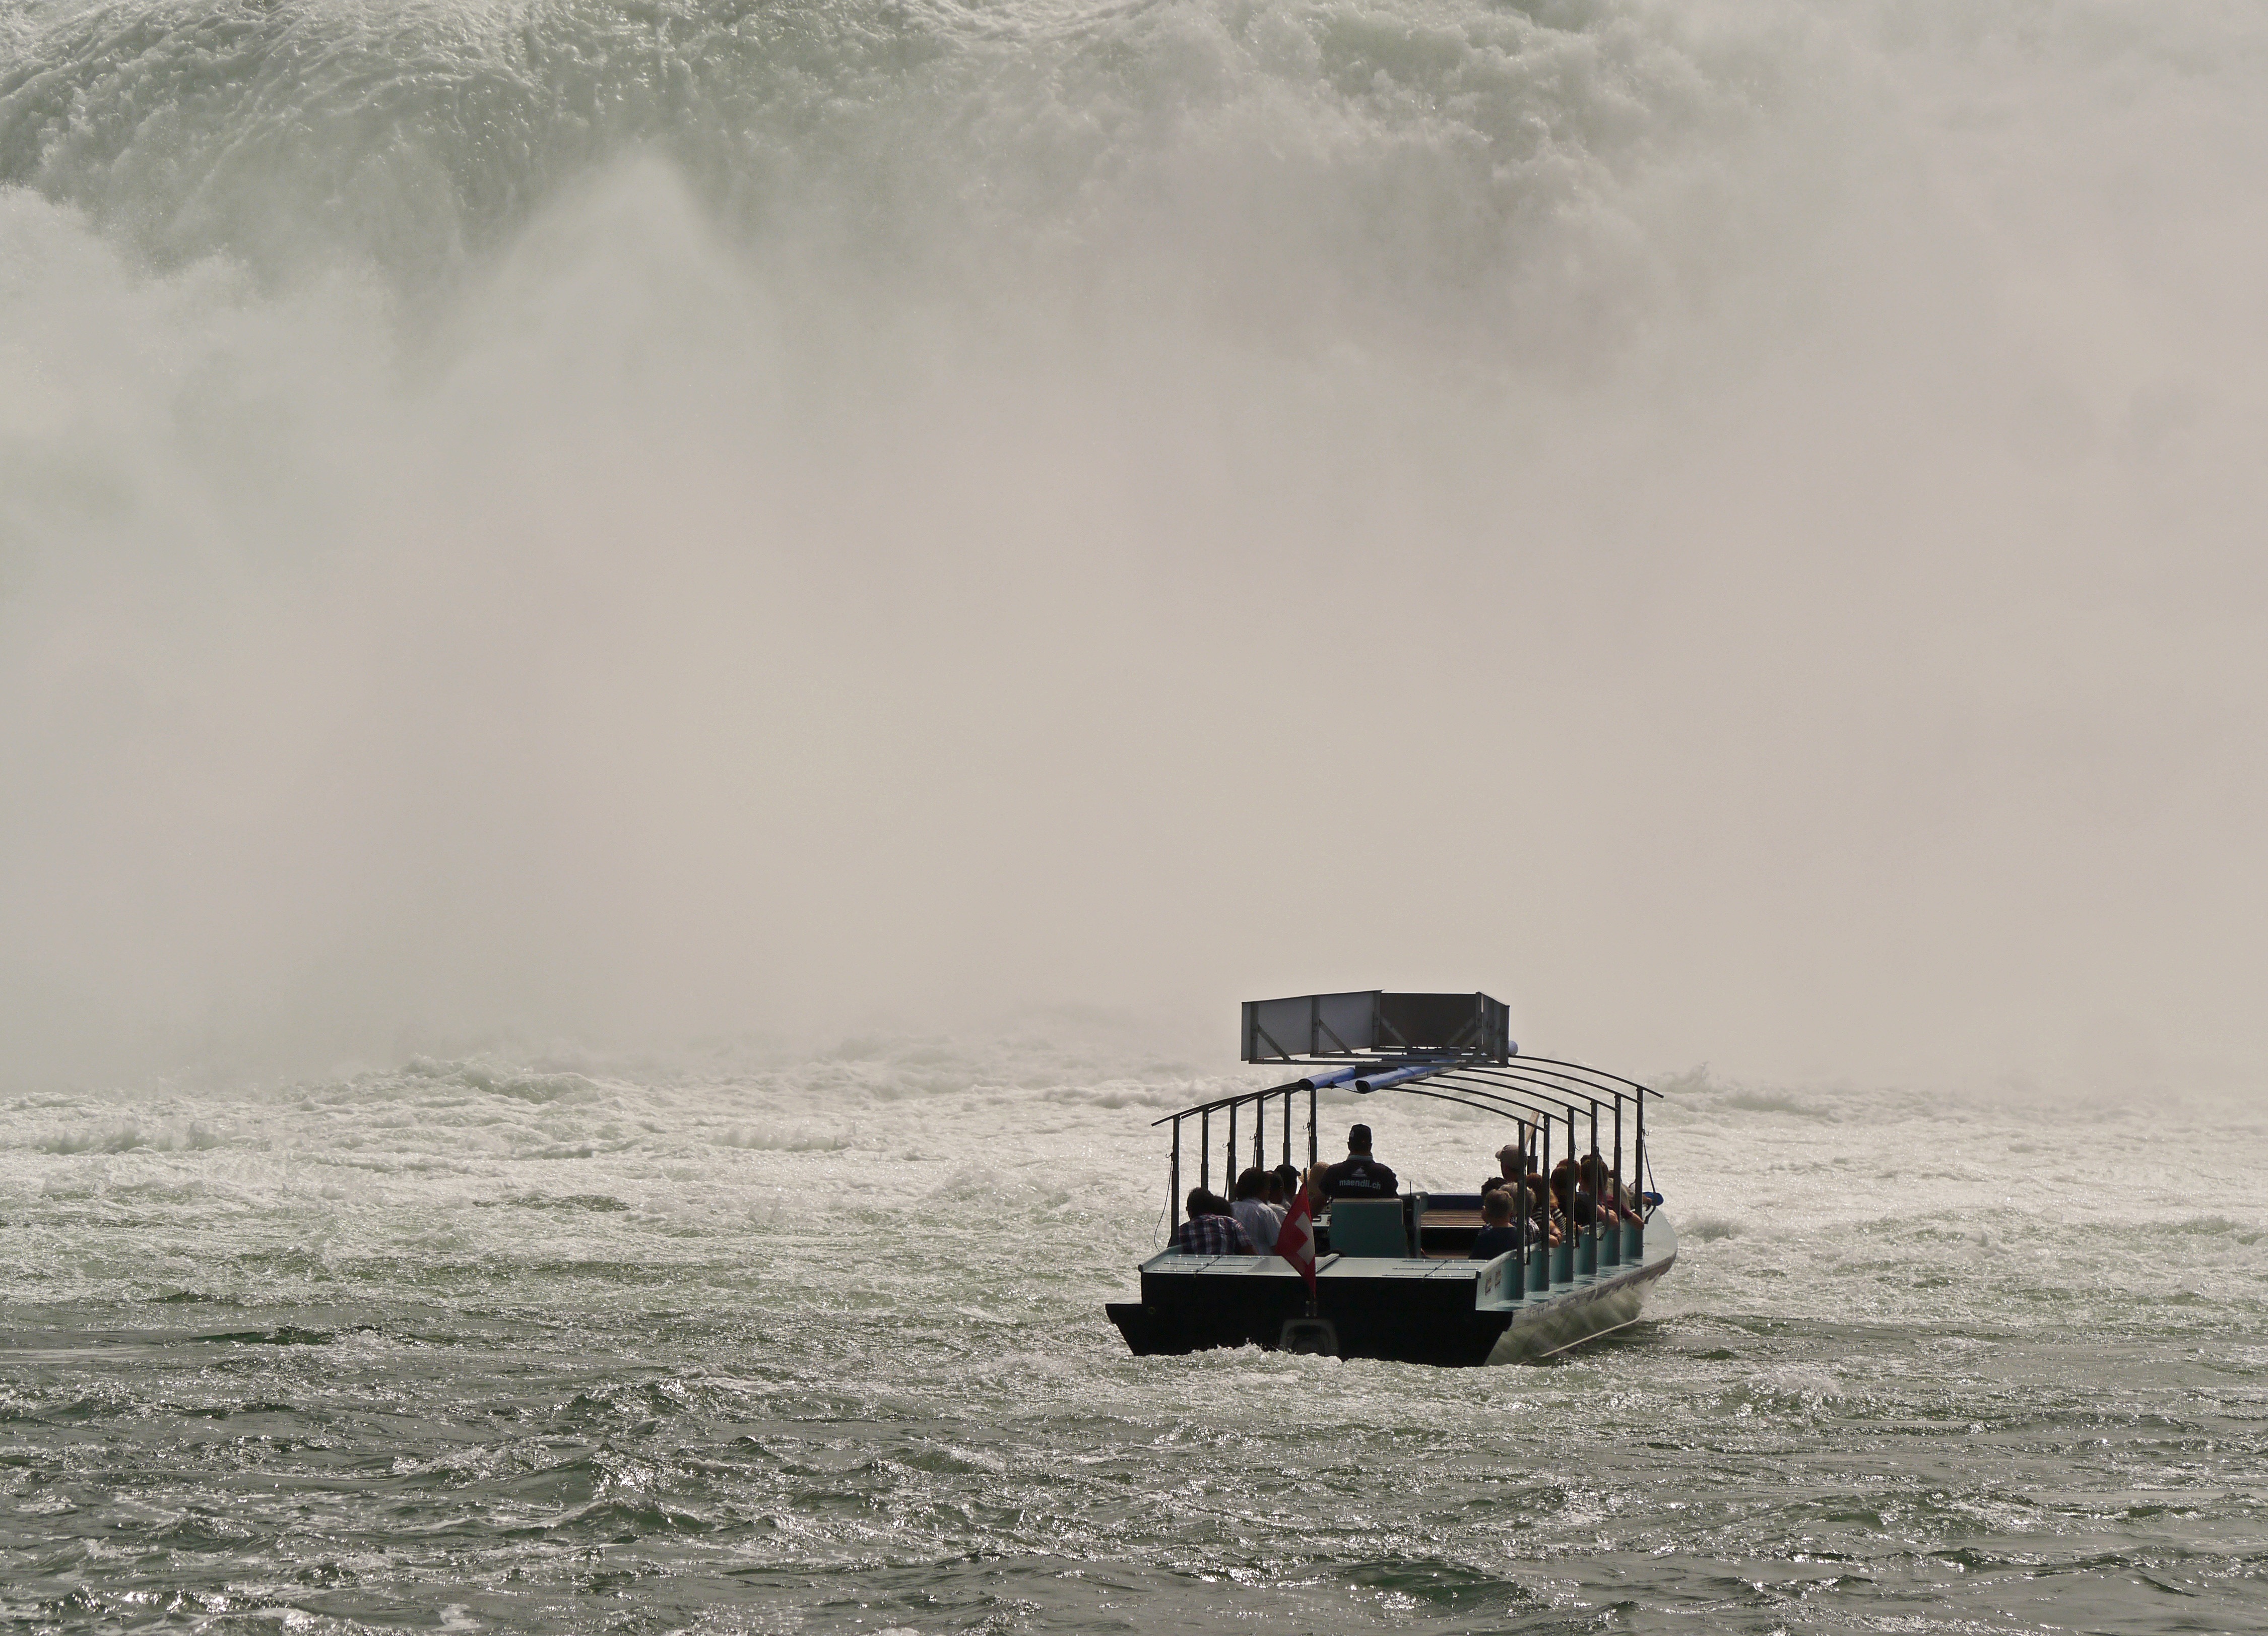
rhine falls, schaffhausen, water wall, spray, agitated, flow, excursion boat, translate, waterfall, rhine, switzerland, water, water mass, back light, murmur, roar